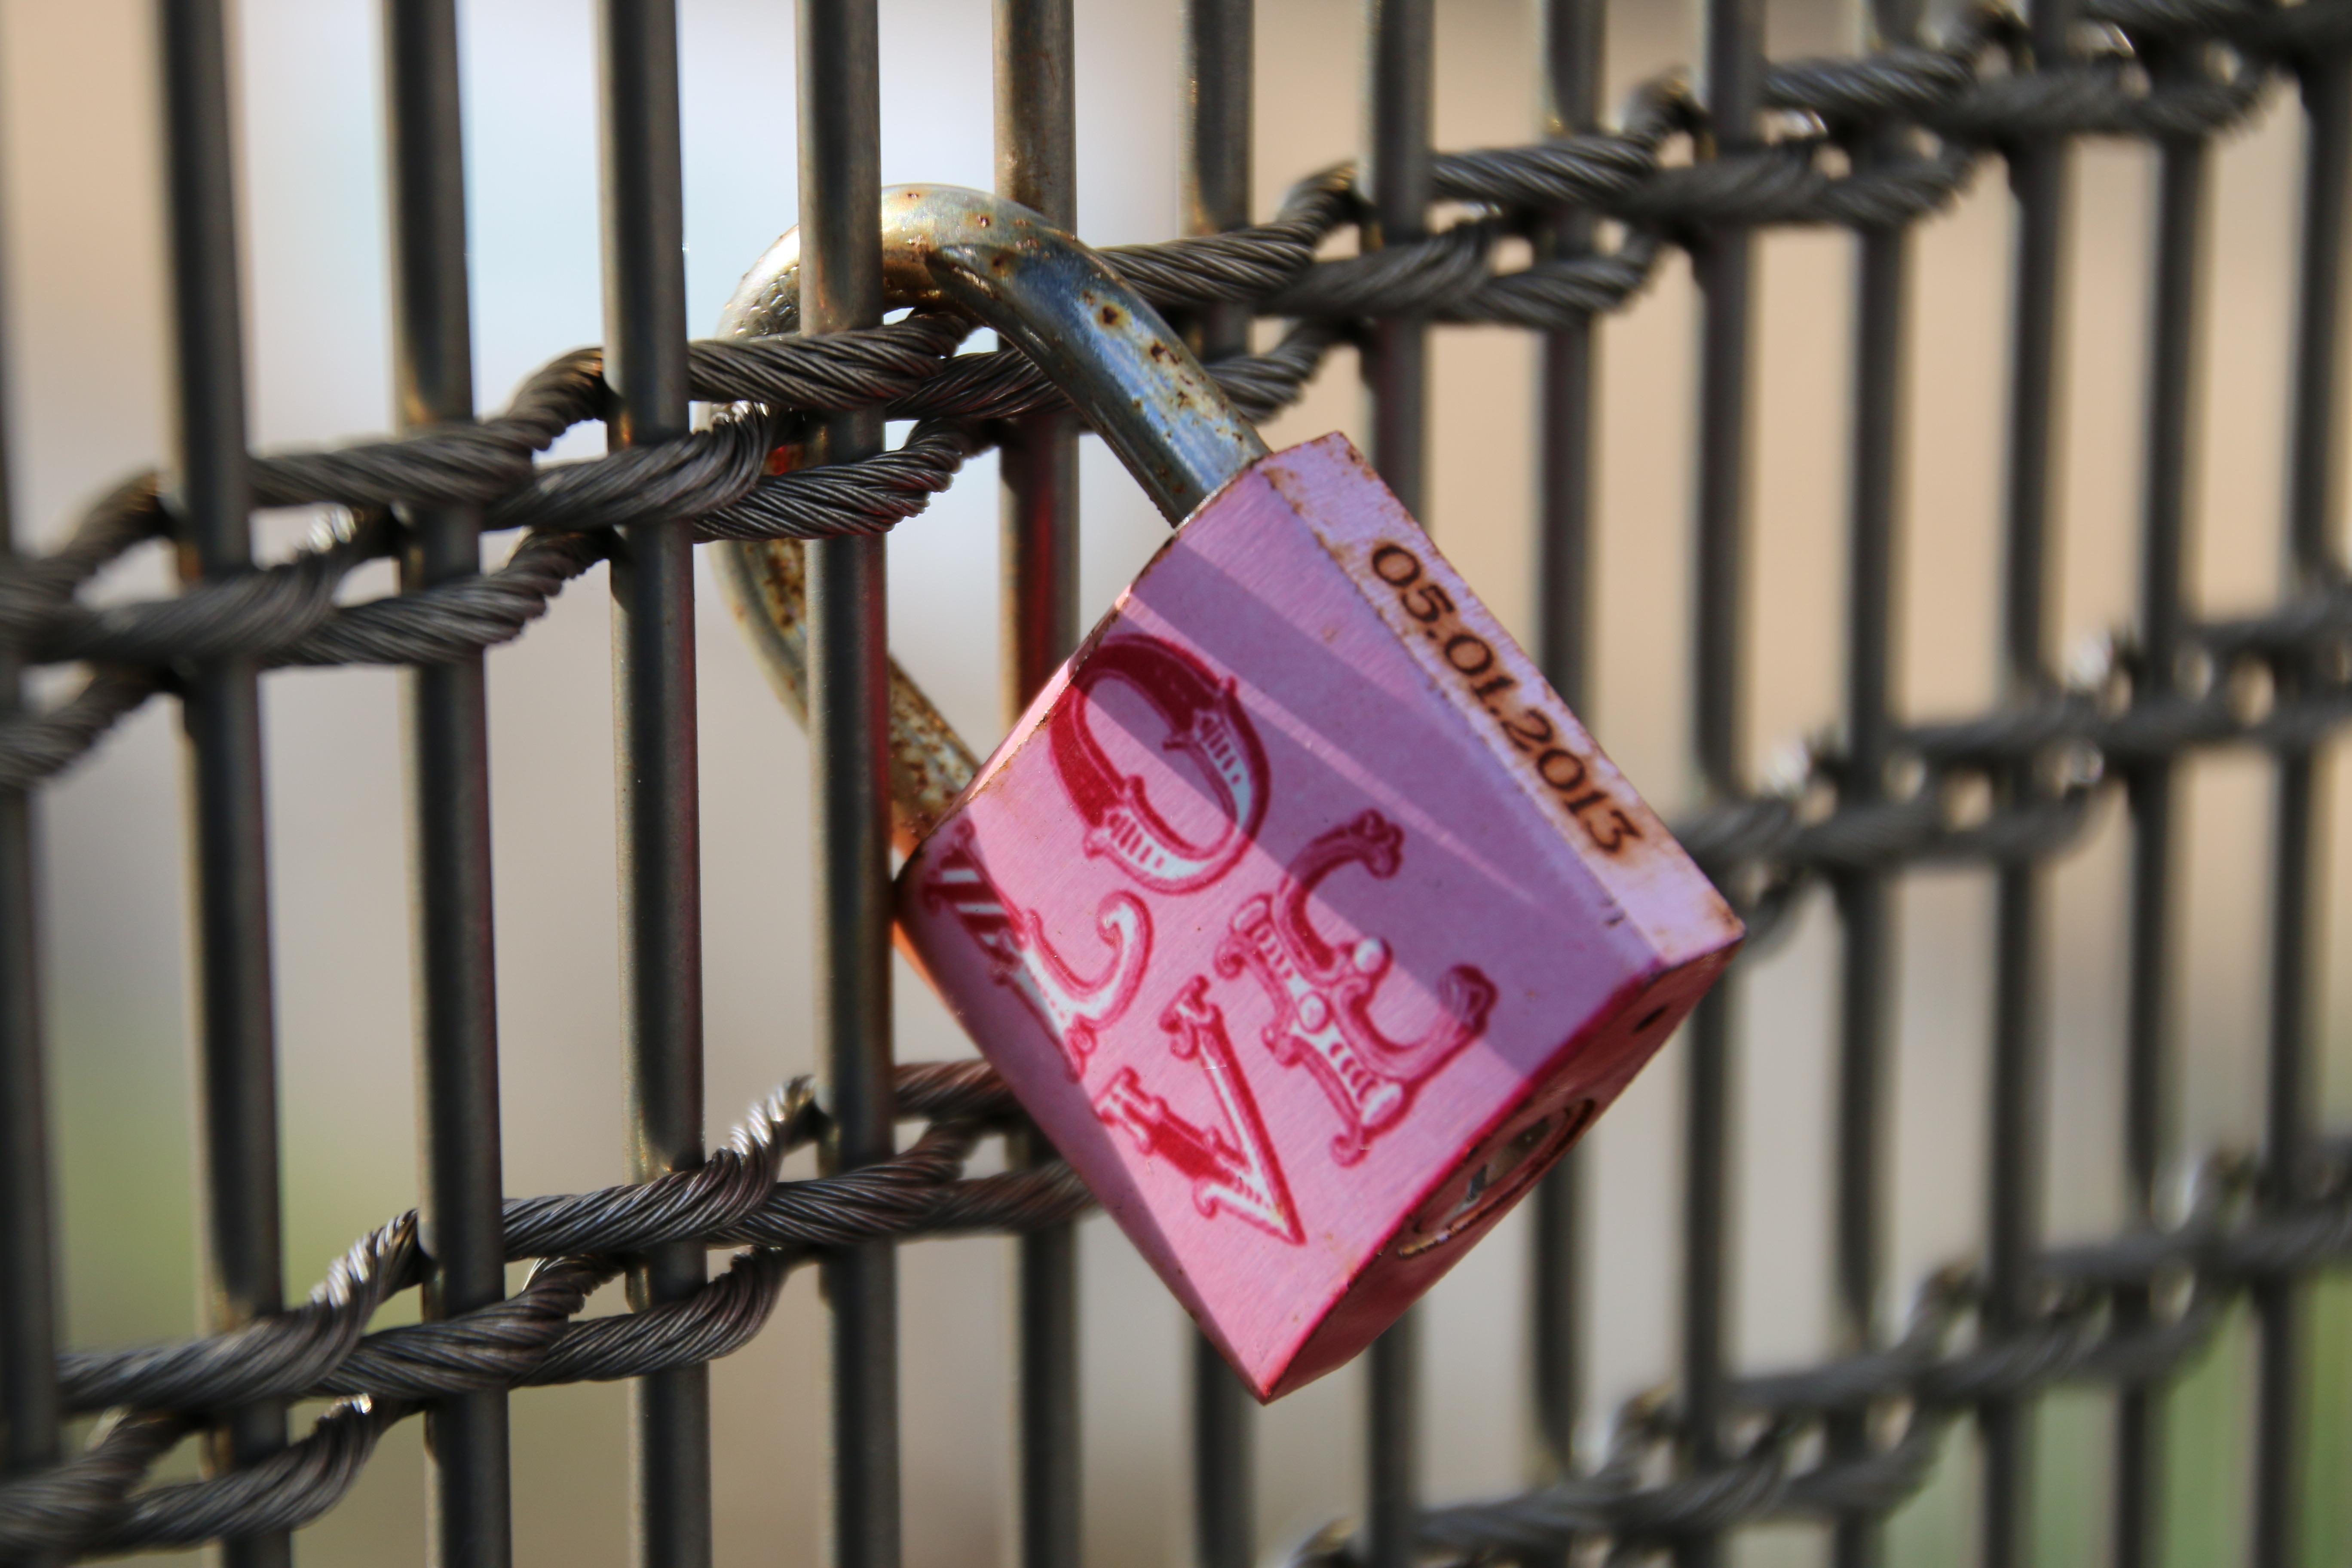
open, love, spring, key, metal, castle, together, close, wedding, security, forever, art, iron, access, secret, federal government